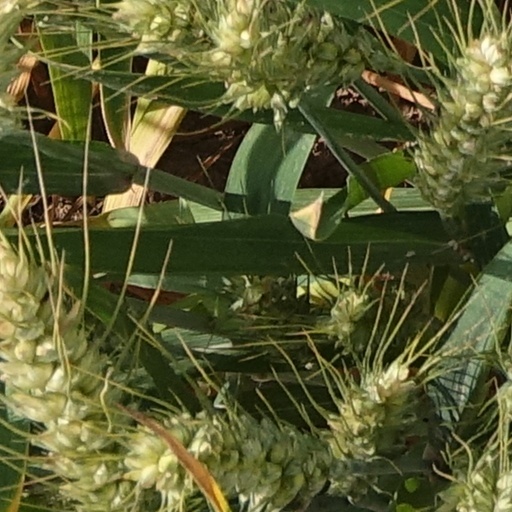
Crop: wheat